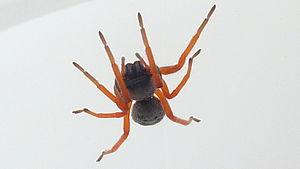
Trachelopachys est un genre d'araignées aranéomorphes de la famille des Trachelidae.